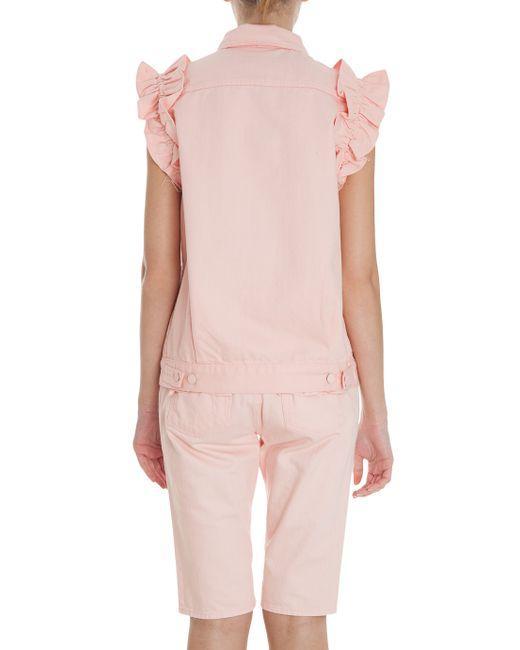
rosa lässiges Top mit kurzen ausgestellten Ärmeln